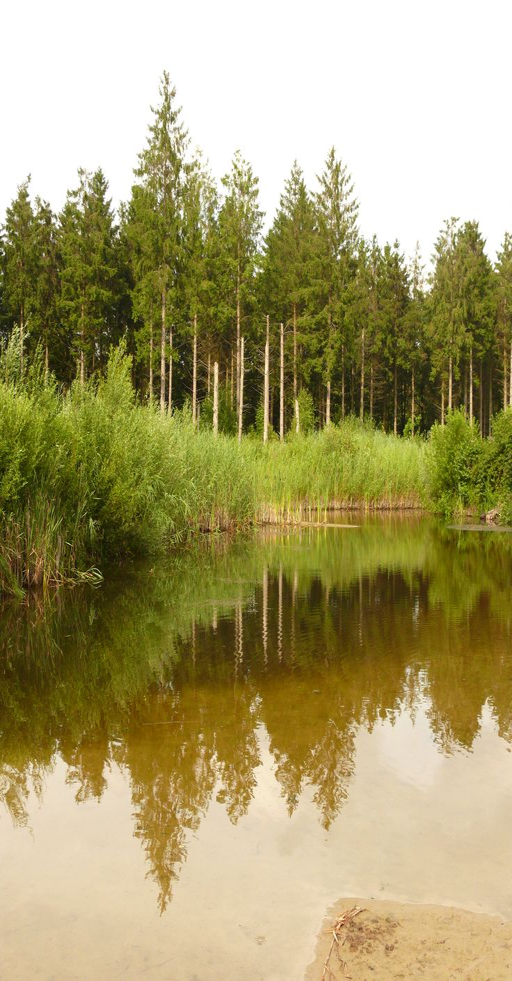
rest place in the forest .